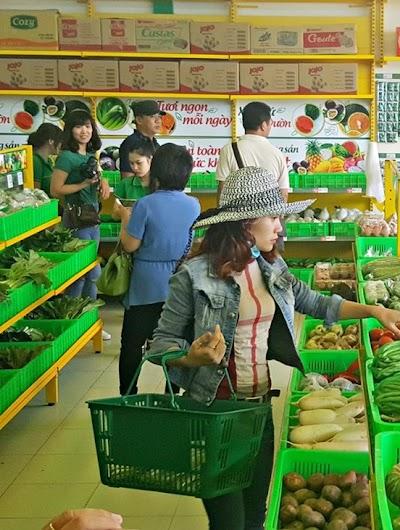
có nhiều người đang mua rau củ quả trong siêu thị